Tung Ying Building

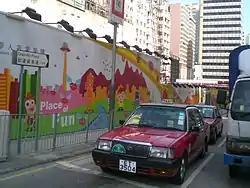
After demolition.

Tung Ying Building was a 17-storey office building and shopping centre at 100 Nathan Road, at the corner of Granville Road in Tsim Sha Tsui, Kowloon, Hong Kong.